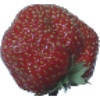
Label: strawberry_wedge